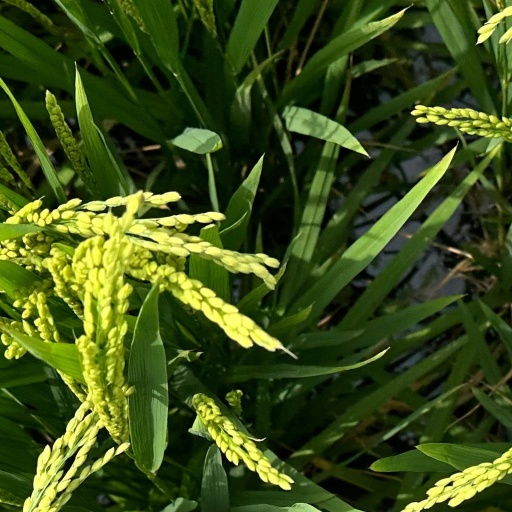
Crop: rice